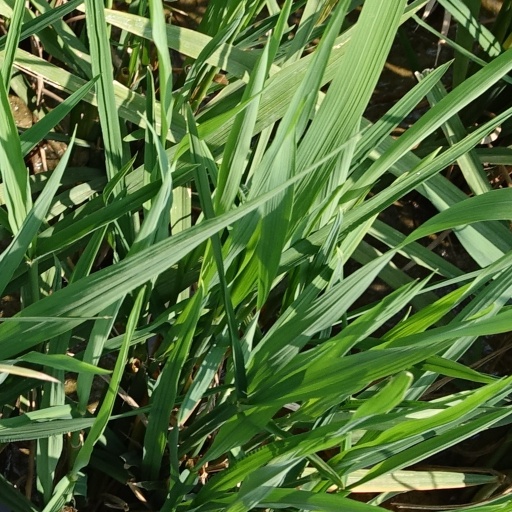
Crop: rice